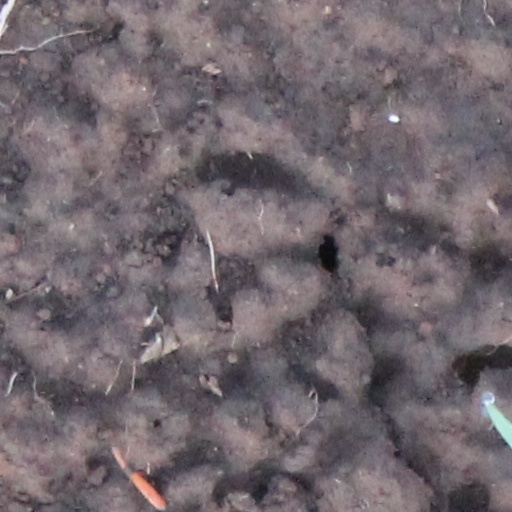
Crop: wheat